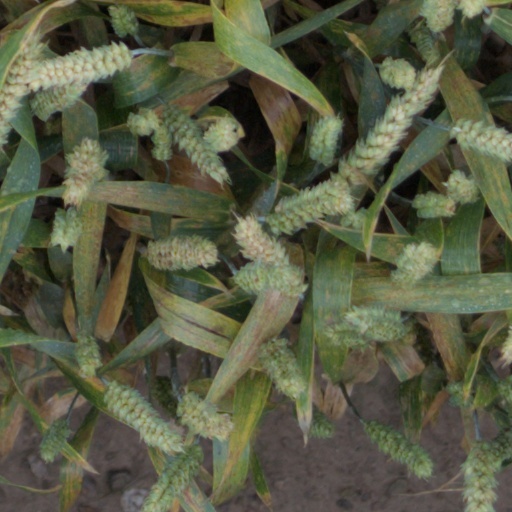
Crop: wheat